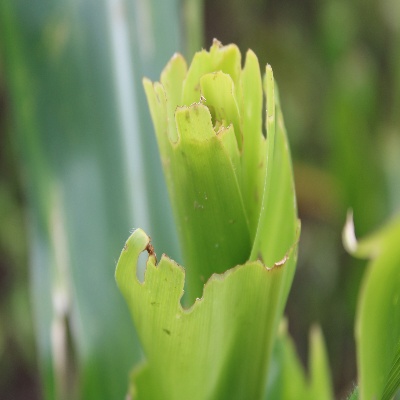
Crop: Maize
Condition: leaf spot